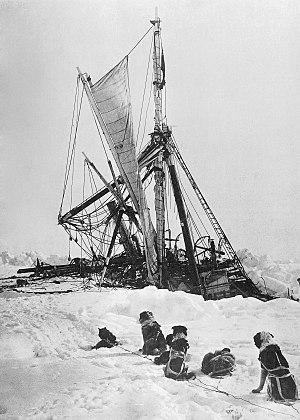
L’Endurance est le trois-mâts goélette avec lequel Sir Ernest Shackleton mena son expédition transantarctique de 1914. Le navire, construit à Sandefjord en Norvège, coula trois ans plus tard, écrasé par les glaces en mer de Weddell au large de l'Antarctique.
L’expédition Endurance d'Ernest Shackleton, officiellement appelée Imperial Trans-Antarctic Expedition, est la quatrième expédition britannique en Antarctique au XXᵉ siècle. Elle visait à traverser ce continent de part en part mais fut un échec. Elle est pourtant devenue célèbre à la suite de l'odyssée qu'ont vécue les membres de l'expédition et leur chef Ernest Shackleton. Ils réussirent, malgré la perte de leur bateau, à survivre à l'extrême rigueur de l'Antarctique et à revenir de leur périple par leurs propres moyens.
Le voyage du James Caird est un voyage de 800 milles marins qu'une baleinière de sept mètres a effectué de l'île de l'Éléphant, dans les îles Shetland du Sud, à la Géorgie du Sud, dans le Sud de l'océan Atlantique. Ernest Shackleton et cinq compagnons l'ont entrepris au cours de l'hiver 1916 afin de trouver de l'aide pour un groupe d'explorateurs de l'expédition Endurance bloqué dans l'île de l'Éléphant après la perte de son navire, l’Endurance. Les historiens des expéditions polaires le considèrent comme la plus remarquable navigation jamais entreprise sur une si petite embarcation.
Tout en haut du monde est un film d'animation franco-danois réalisé par Rémi Chayé et sorti en 2015. C'est un dessin animé en aplats de couleurs. Il relate l'aventure d'une jeune fille russe qui part à la recherche de son grand-père disparu pendant une expédition vers le pôle Nord à la fin du XIXᵉ siècle. Le film remporte plusieurs récompenses, dont le prix du public lors du festival d'Annecy en France en 2015.
Ernest Edward Mills Joyce est un marin britannique de la Royal Navy et un explorateur qui a participé à trois expéditions en Antarctique au début du XXᵉ siècle.
Ernest Henry Shackleton, né le 15 février 1874 à Kilkea en Irlande d'aujourd'hui, et mort le 5 janvier 1922 dans l'île de la Géorgie du Sud, est un explorateur britannique, considéré comme l'une des principales figures de l'âge héroïque de l'exploration en Antarctique et même, par un expert en leadership tel que le britannique John Adair : « comme le plus grand leader du XXᵉ siècle ».